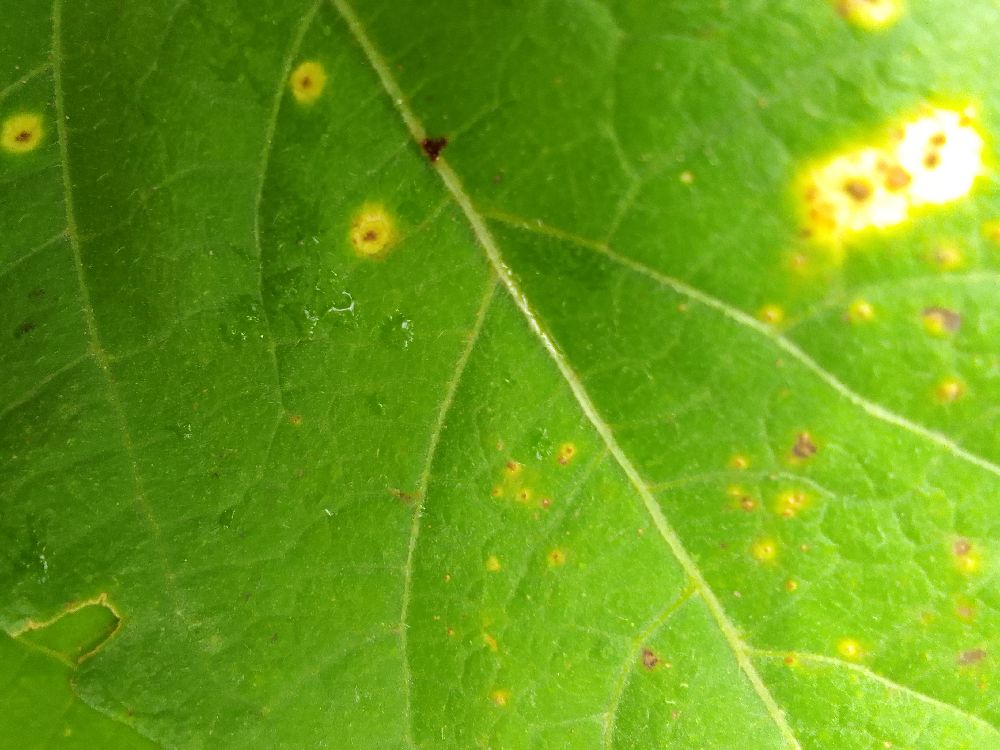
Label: rust